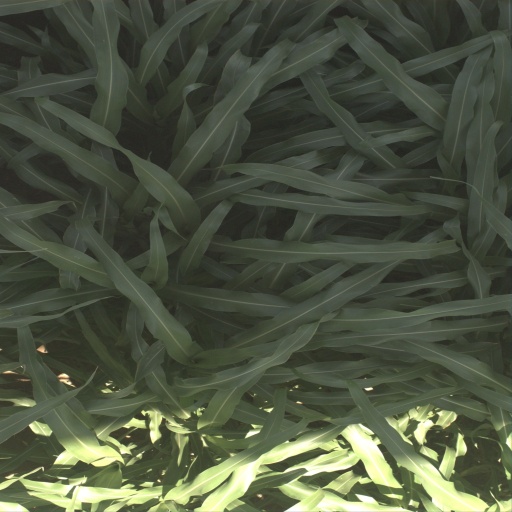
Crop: sorghum